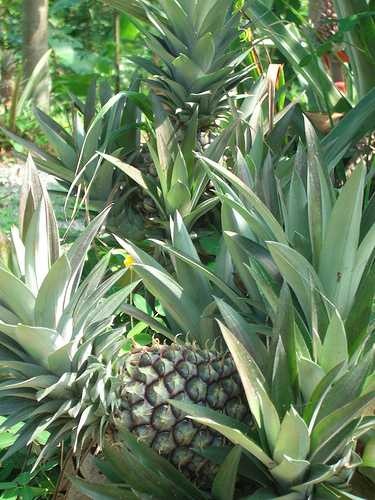
Label: Pineapple